Frans De Mulder

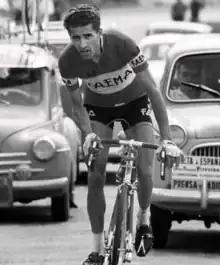
De Mulder during the 1960 Vuelta a España

Frans De Mulder (17 December 1937 in Kruishoutem – 5 March 2001 in Deinze) was a professional road racing cyclist from Belgium between 1958 and 1963.